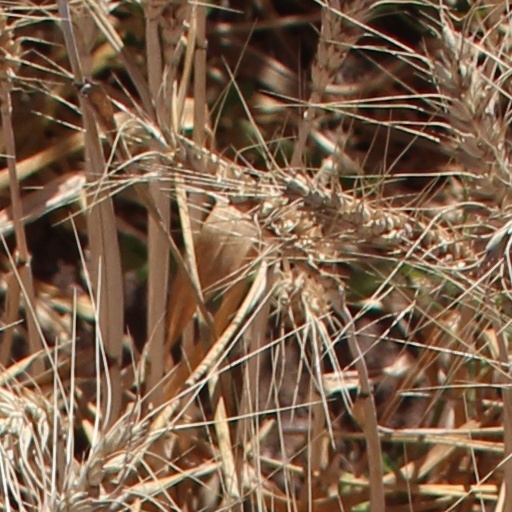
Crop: wheat